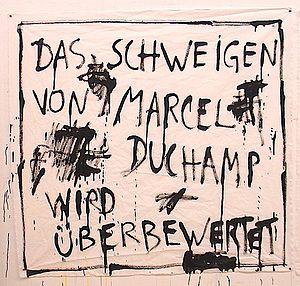
peinture
Georges Autard, né à Cannes le 17 avril 1951, est un peintre et graveur français.